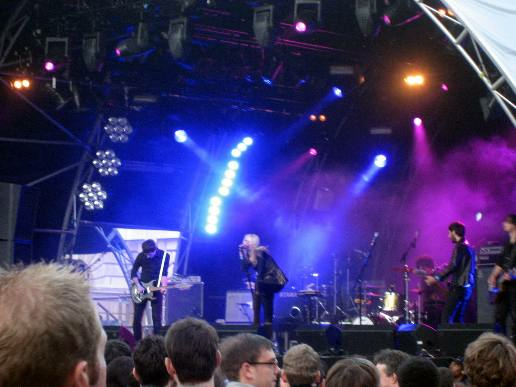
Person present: Yes